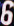
Number: 6